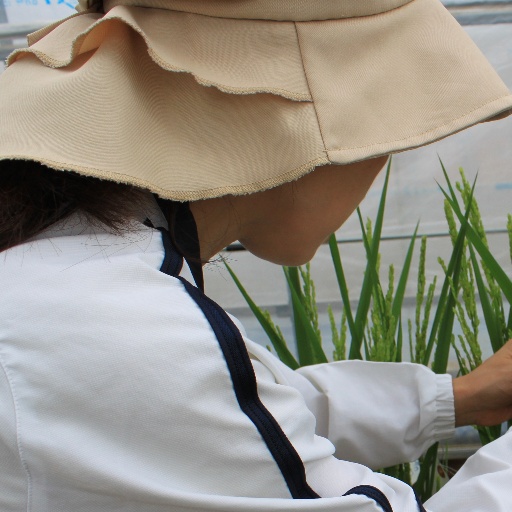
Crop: rice